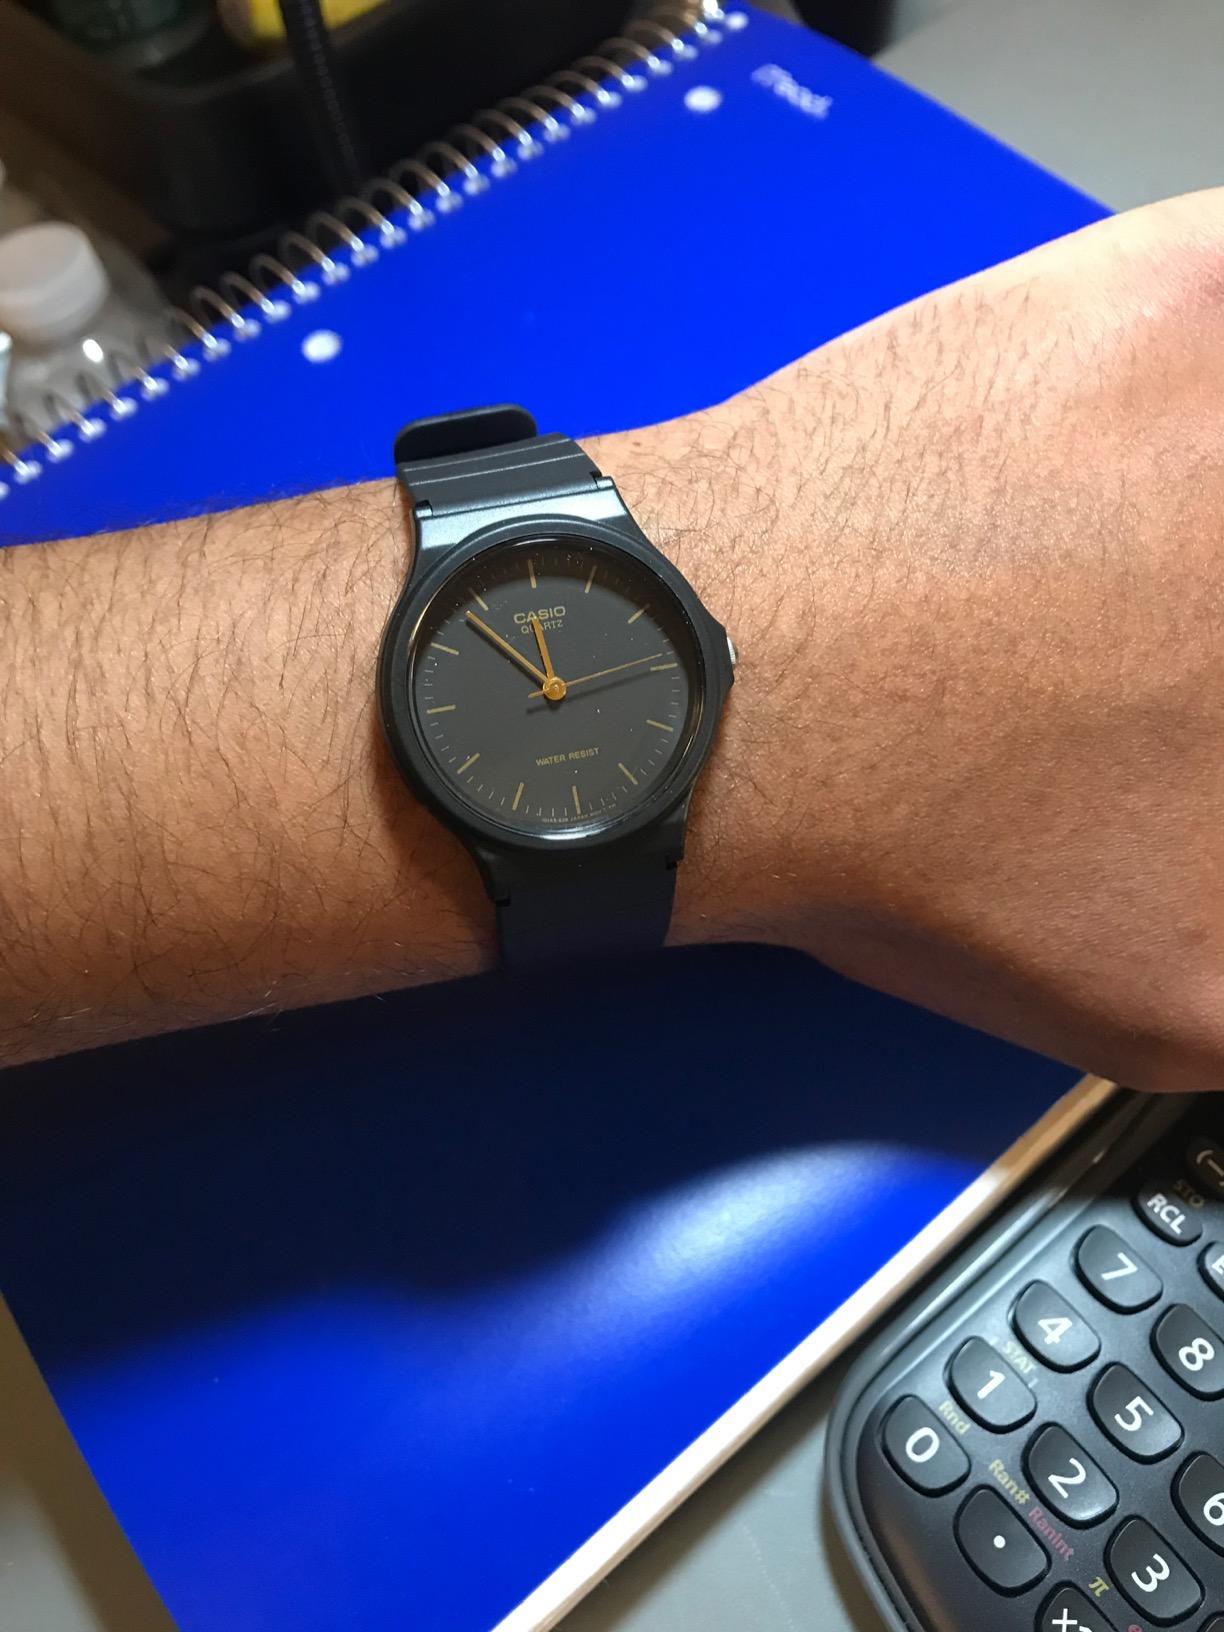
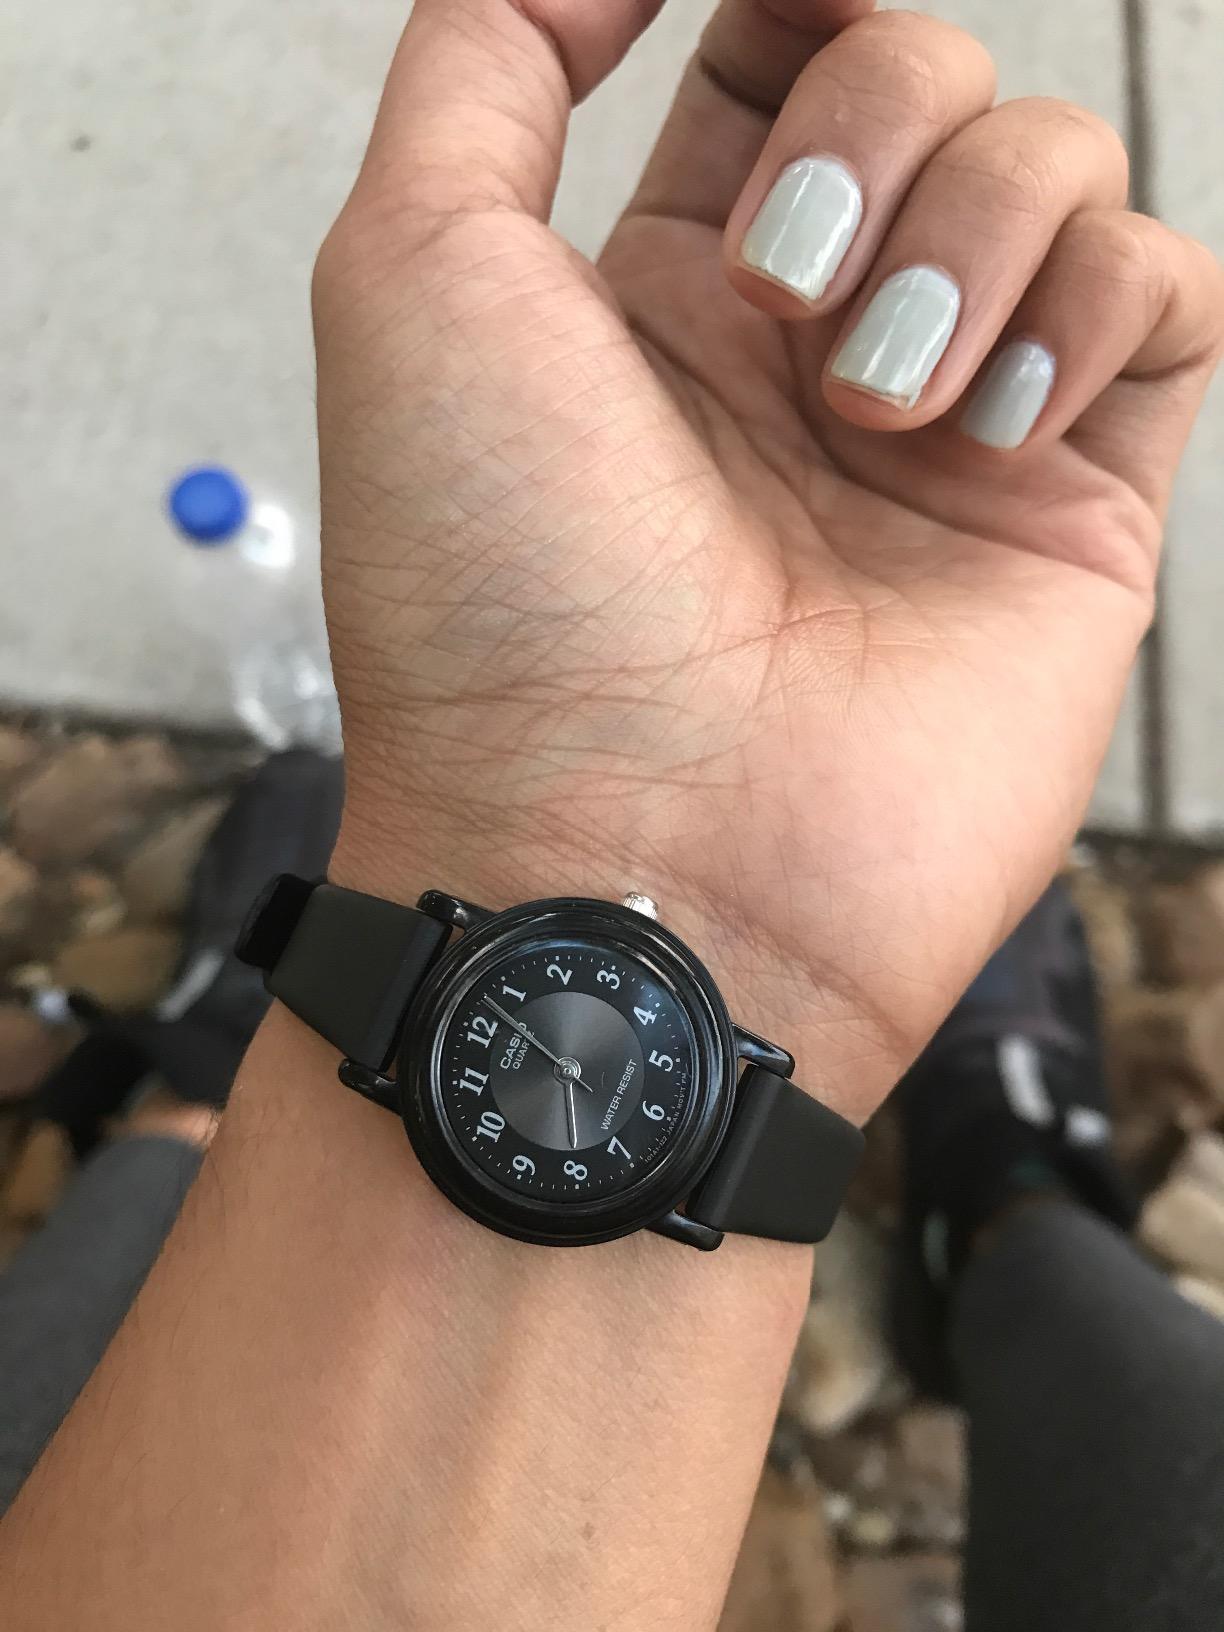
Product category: accessories_watch
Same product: no